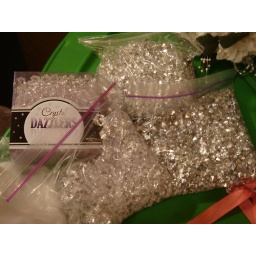
$6 for two bags of clear - 8 for two bags for silver - very nice for table accent of to use in vases